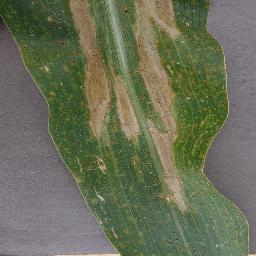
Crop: corn
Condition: (maize)_northern_blight